Transgender history

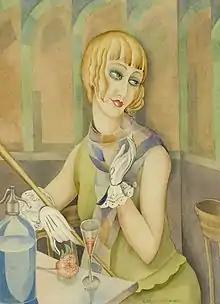
Lili Elbe

In the 500s, Anastasia the Patrician fled life in the court of Justinian I in Constantinople to spend twenty-eight years (until death) dressed as a male monk in Egypt, coming to be viewed by some today as a transgender saint. Coptic texts from that era (the fifth to ninth centuries), like texts from around Europe, tell of many female-assigned people transitioning to live as men; in one, a monastic named Hilaria (child of Zeno) dresses as a man, brings about a reduction in breast size and cessation of menstruation through asceticism, and comes to be accepted by fellow monks as a male, Hilarion, and by some modern scholars as trans; the story of Marinos (Marina), another Byzantine, who became a monk in Lebanon, is similar.